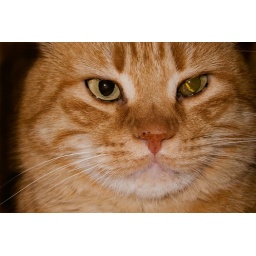
The old cat living in my parents house